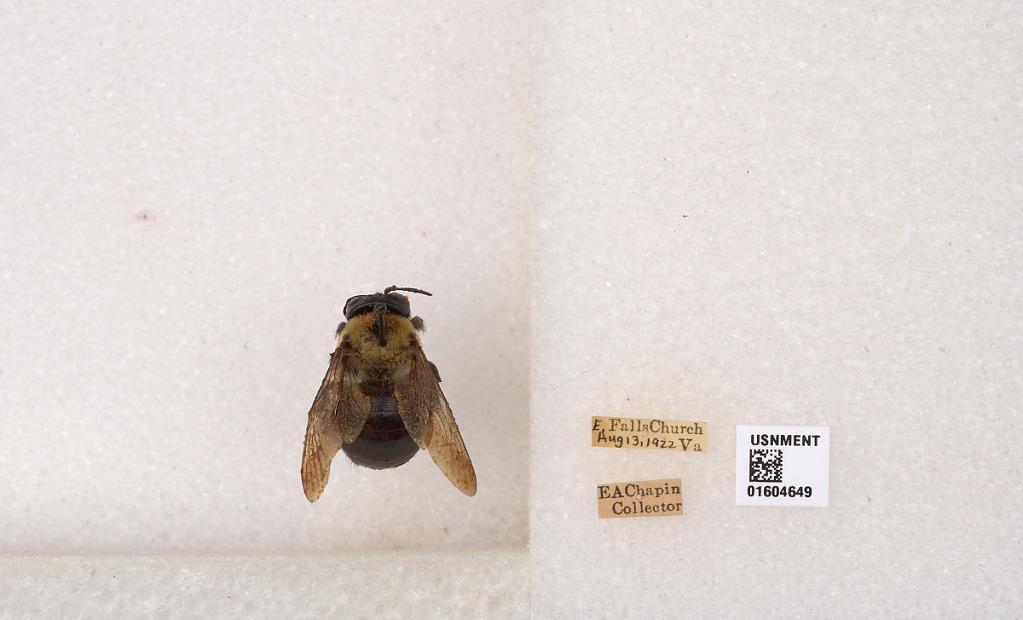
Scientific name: Xylocopa (Xylocopoides) virginica virginica (Linnaeus)
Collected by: E. Chapin
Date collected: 1922-8-13
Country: United States
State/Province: Virginia
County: Falls Church
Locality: E. Falls Church